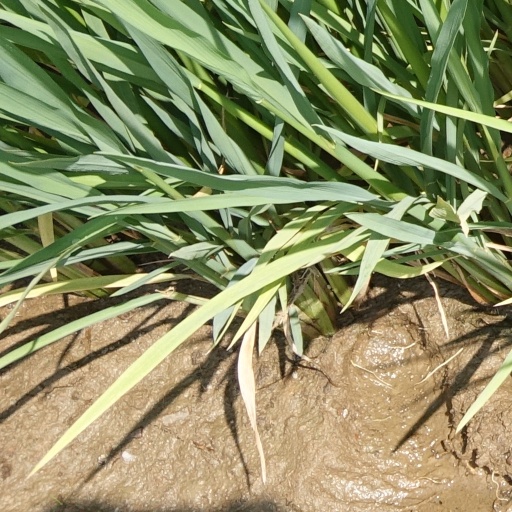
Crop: rice